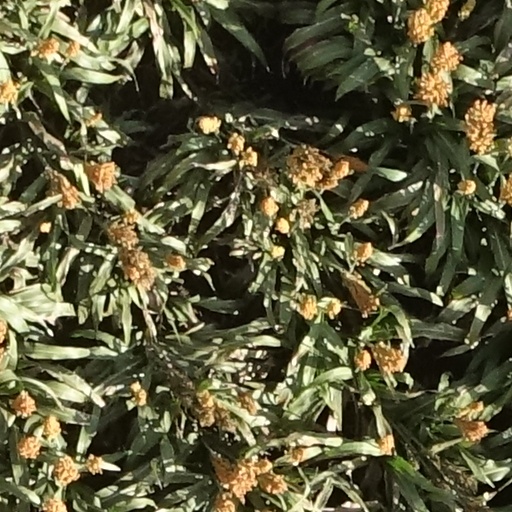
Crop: sorghum